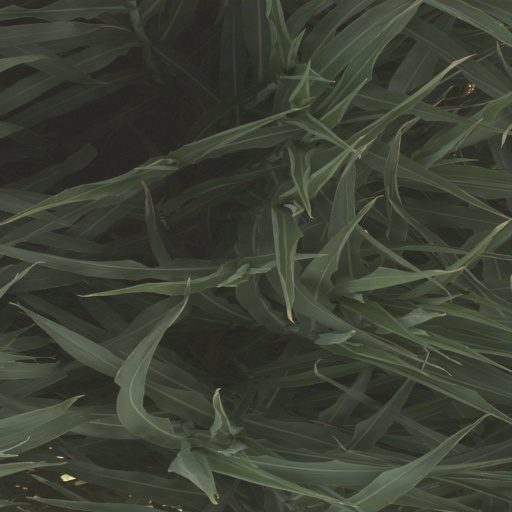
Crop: sorghum